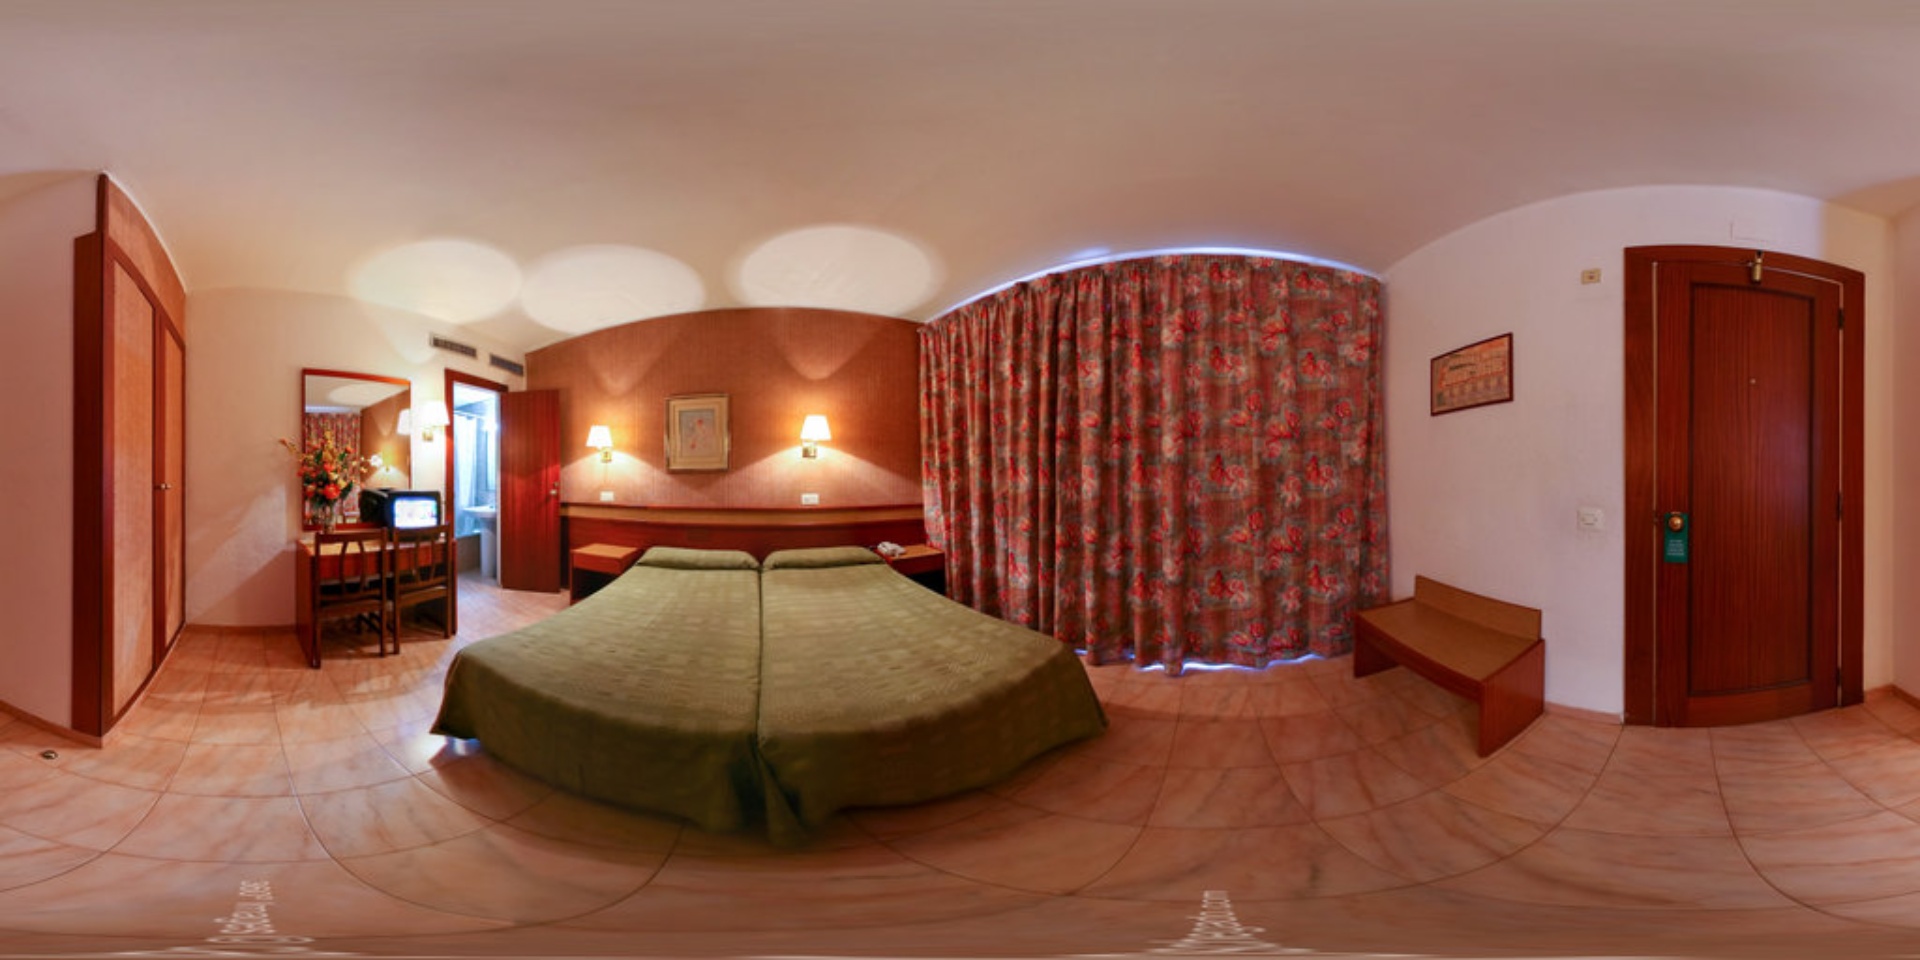
Referred object: the small framed painting between the wall lamps

Referred object: look straight ahead at the double bed

Referred object: the bench to the left of the door